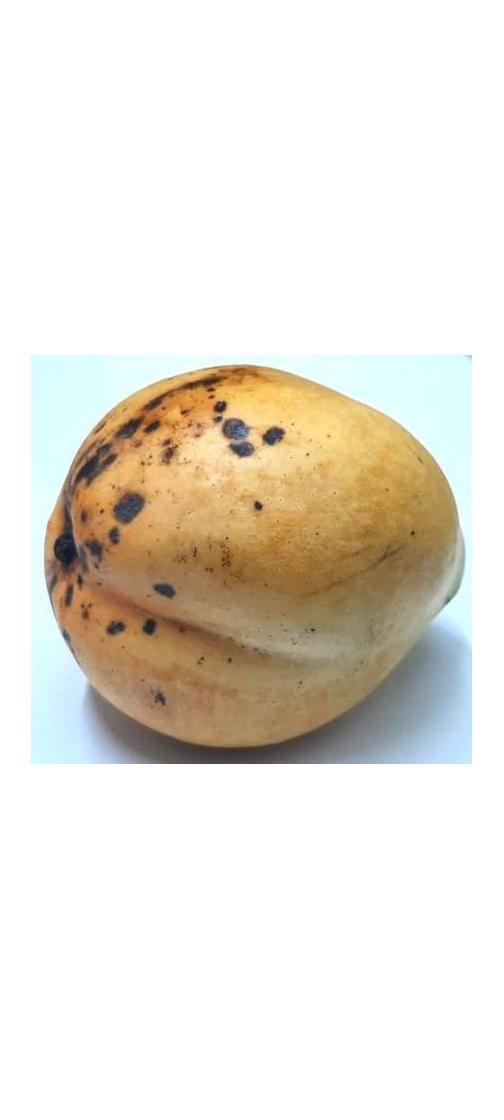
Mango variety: Bari-11